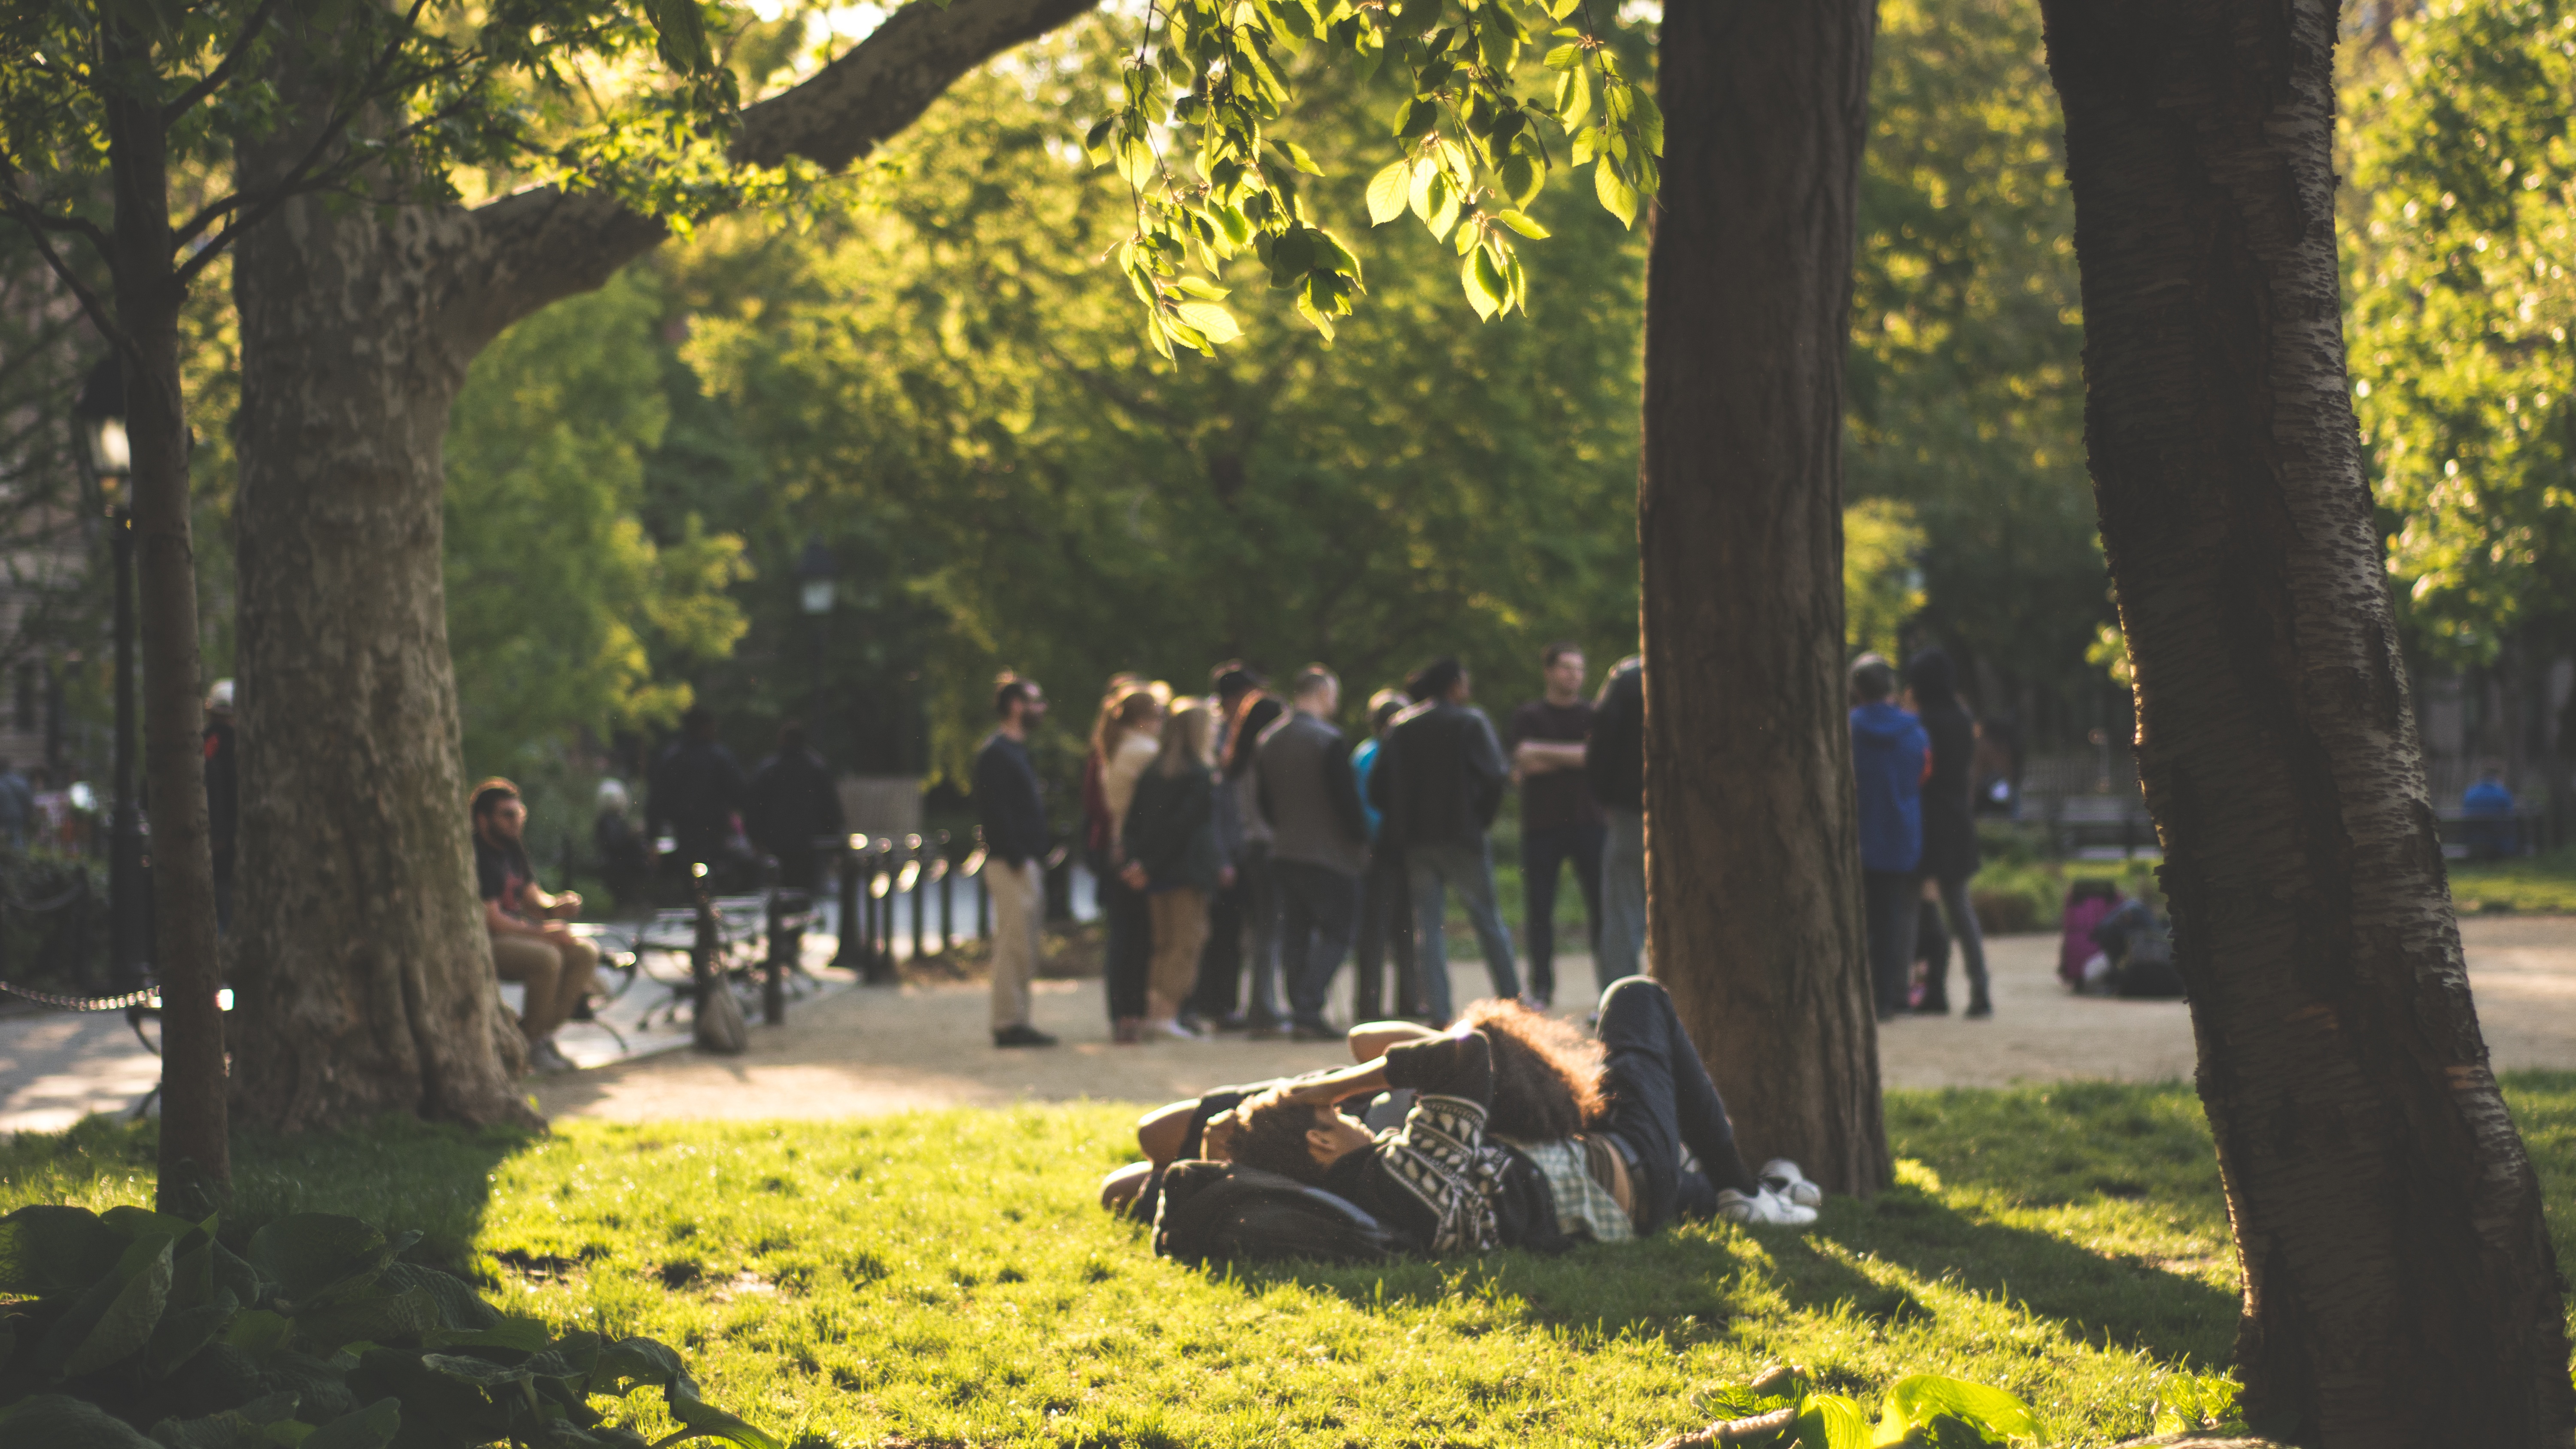
tree, plant, farm, leaf, flower, recreation, autumn, season, rural area, outdoor recreation, woody plant